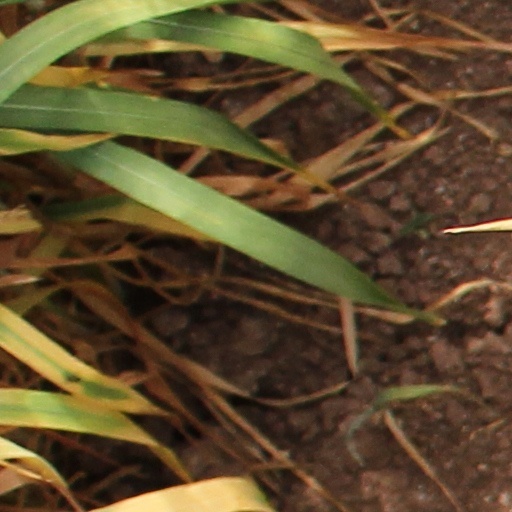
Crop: wheat